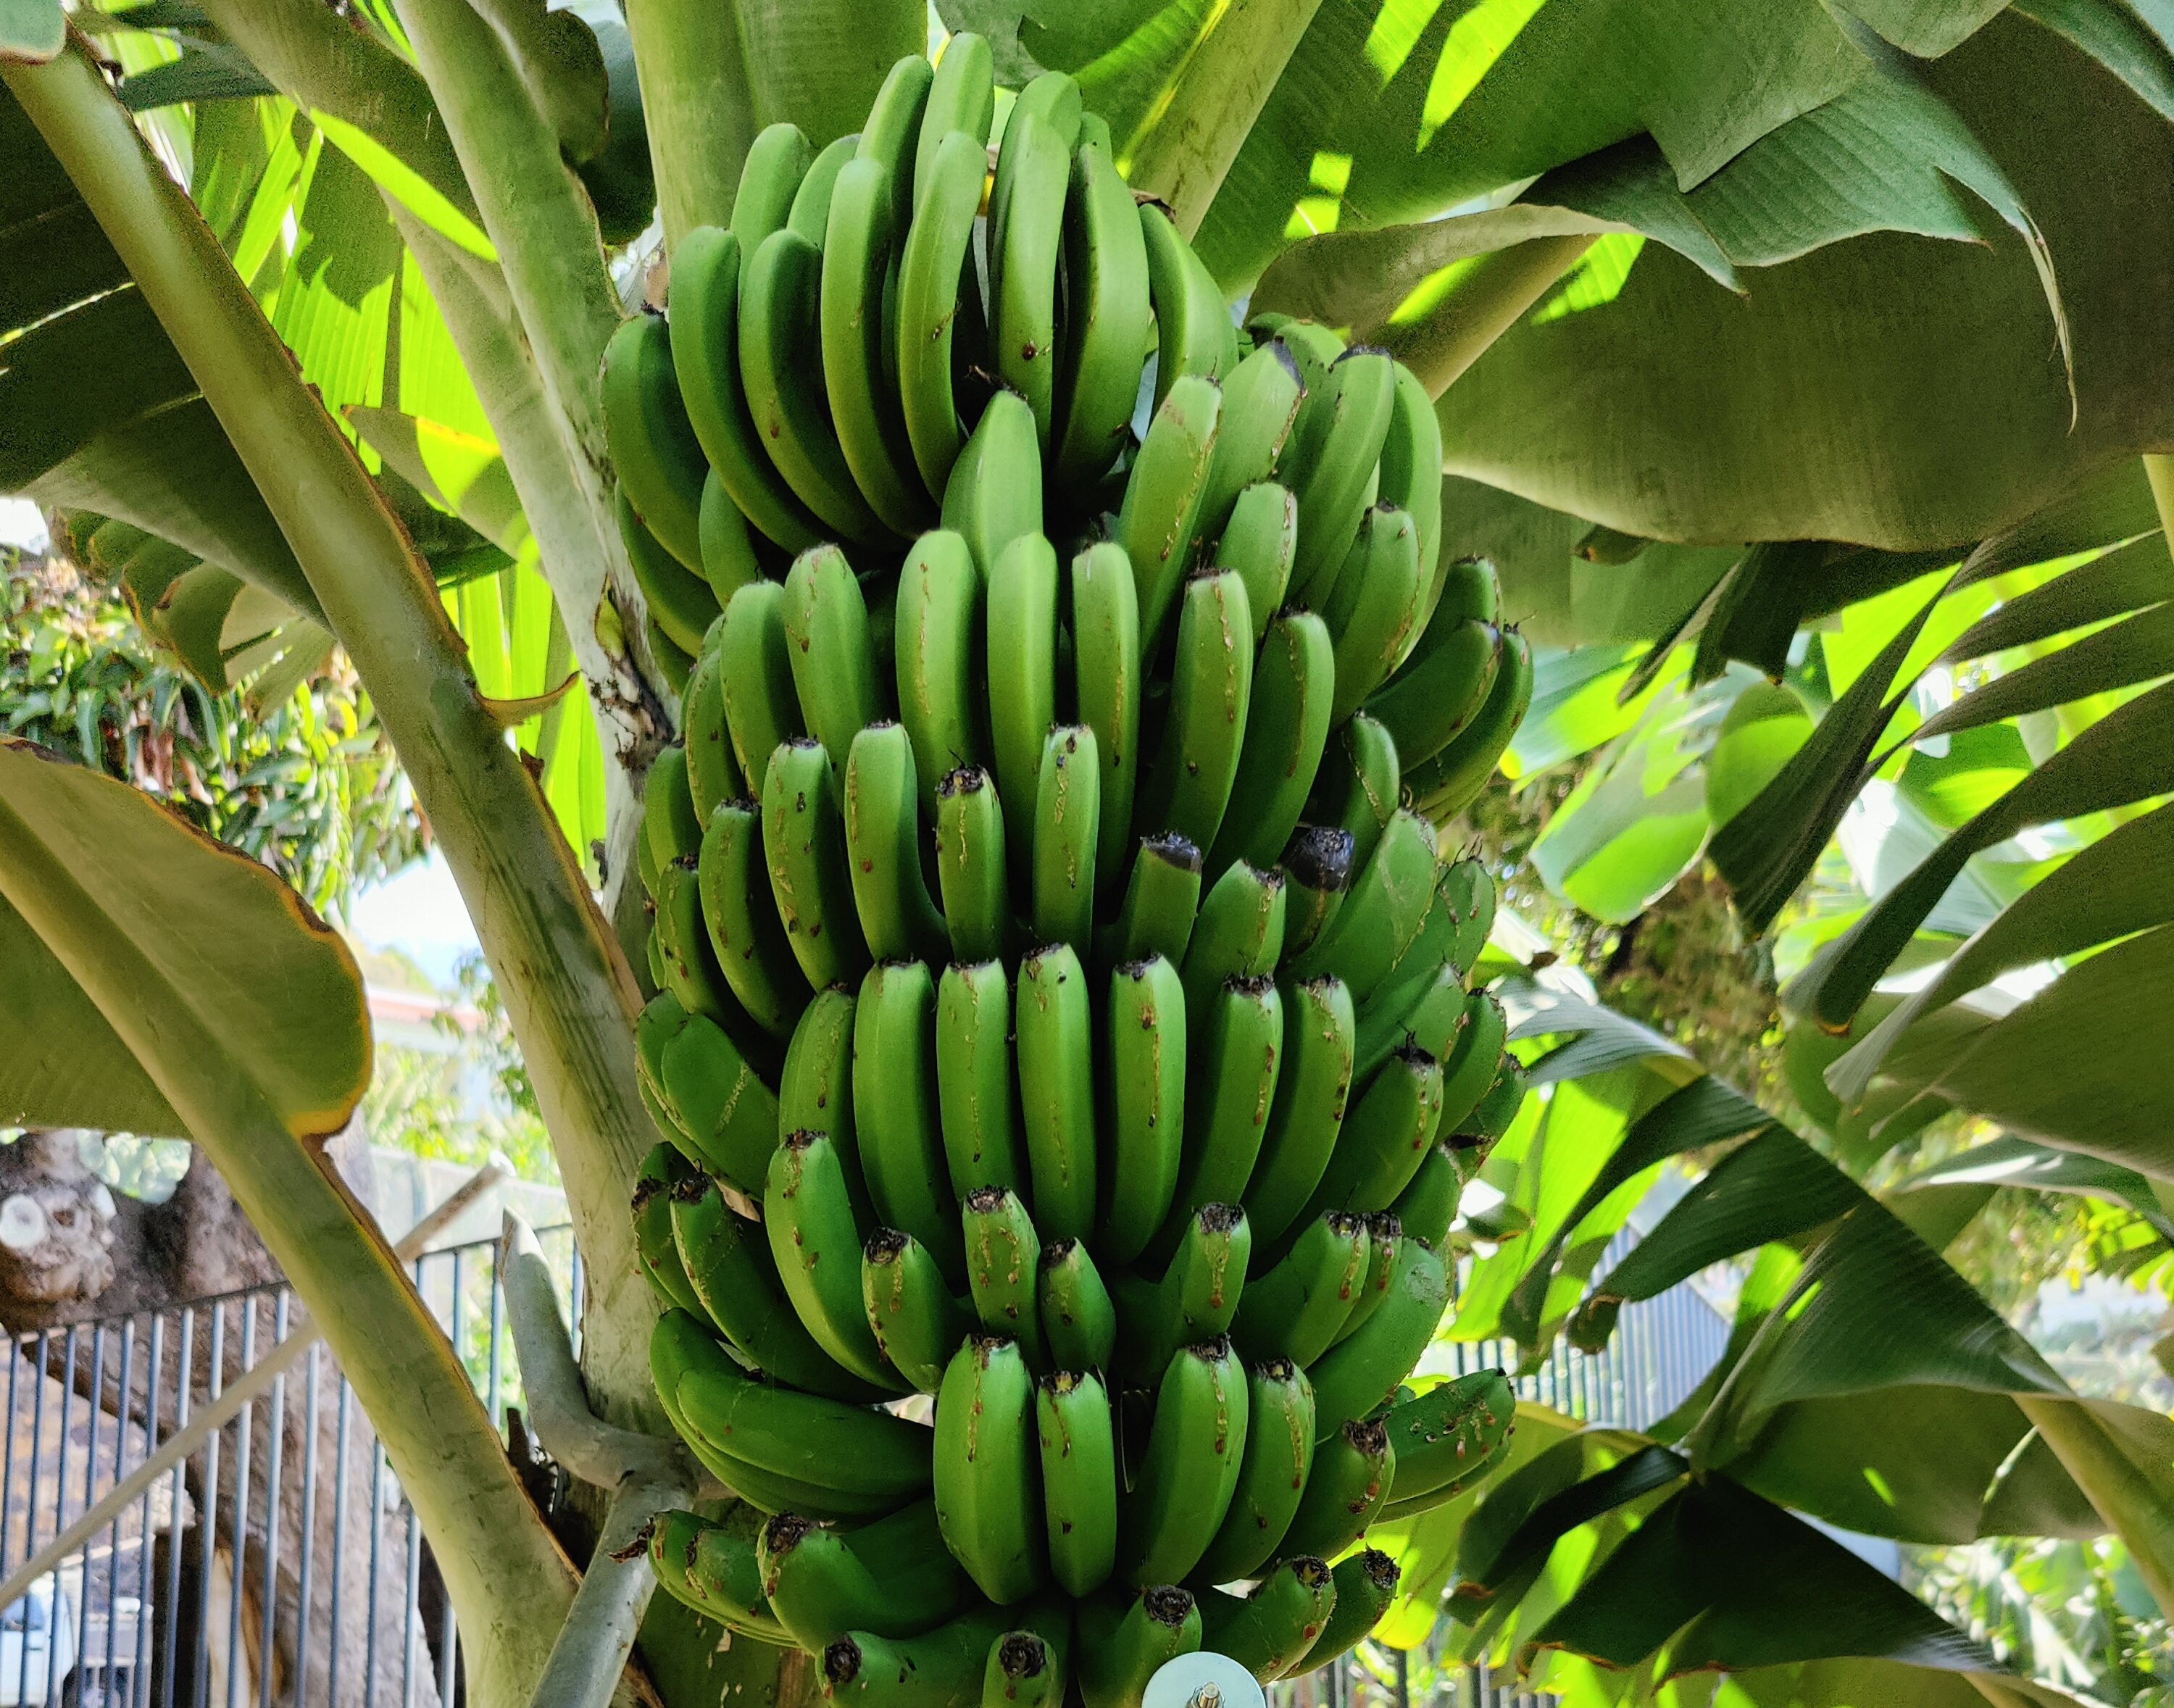
Label: Keep